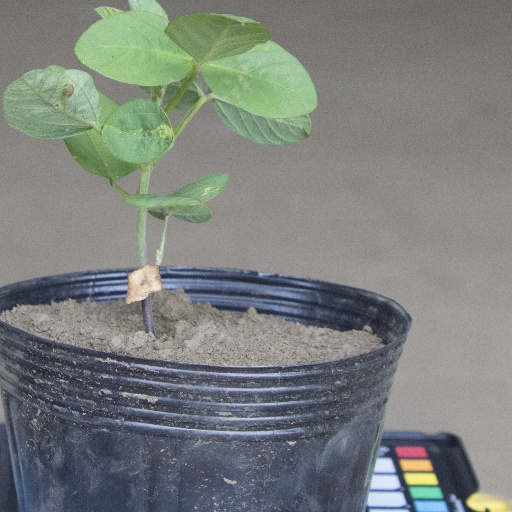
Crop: soybean